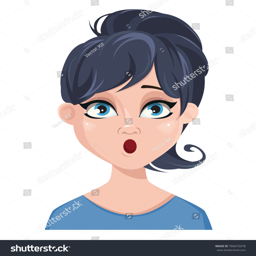
facial expression of a woman - surprised .